Benny Goodman

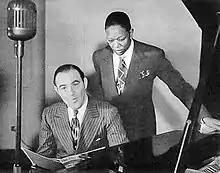
Goodman with Christian in a recording studio, April 1941

On July 31, 1935, "King Porter Stomp" was released with "Sometimes I'm Happy" on the B-side, both arranged by Henderson and recorded on July 1. In Pittsburgh at the Stanley Theater some members of the audience danced in the aisles. But these arrangements had little impact on the tour until August 19 at McFadden's Ballroom in Oakland, California. Goodman and his band, which included trumpeter Bunny Berigan, drummer Gene Krupa, and singer Helen Ward were met by a large crowd of young dancers who cheered the music they had heard on "Let's Dance". Herb Caen wrote, "from the first note, the place was in an uproar." One night later, at Pismo Beach, the show was a flop, and the band thought the overwhelming reception in Oakland had been a fluke.